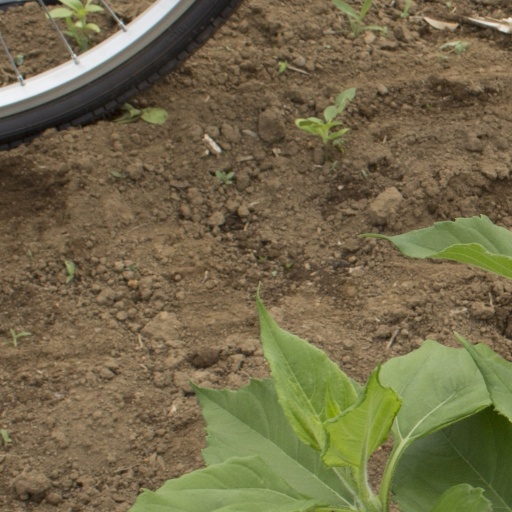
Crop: Jerusalem artichoke